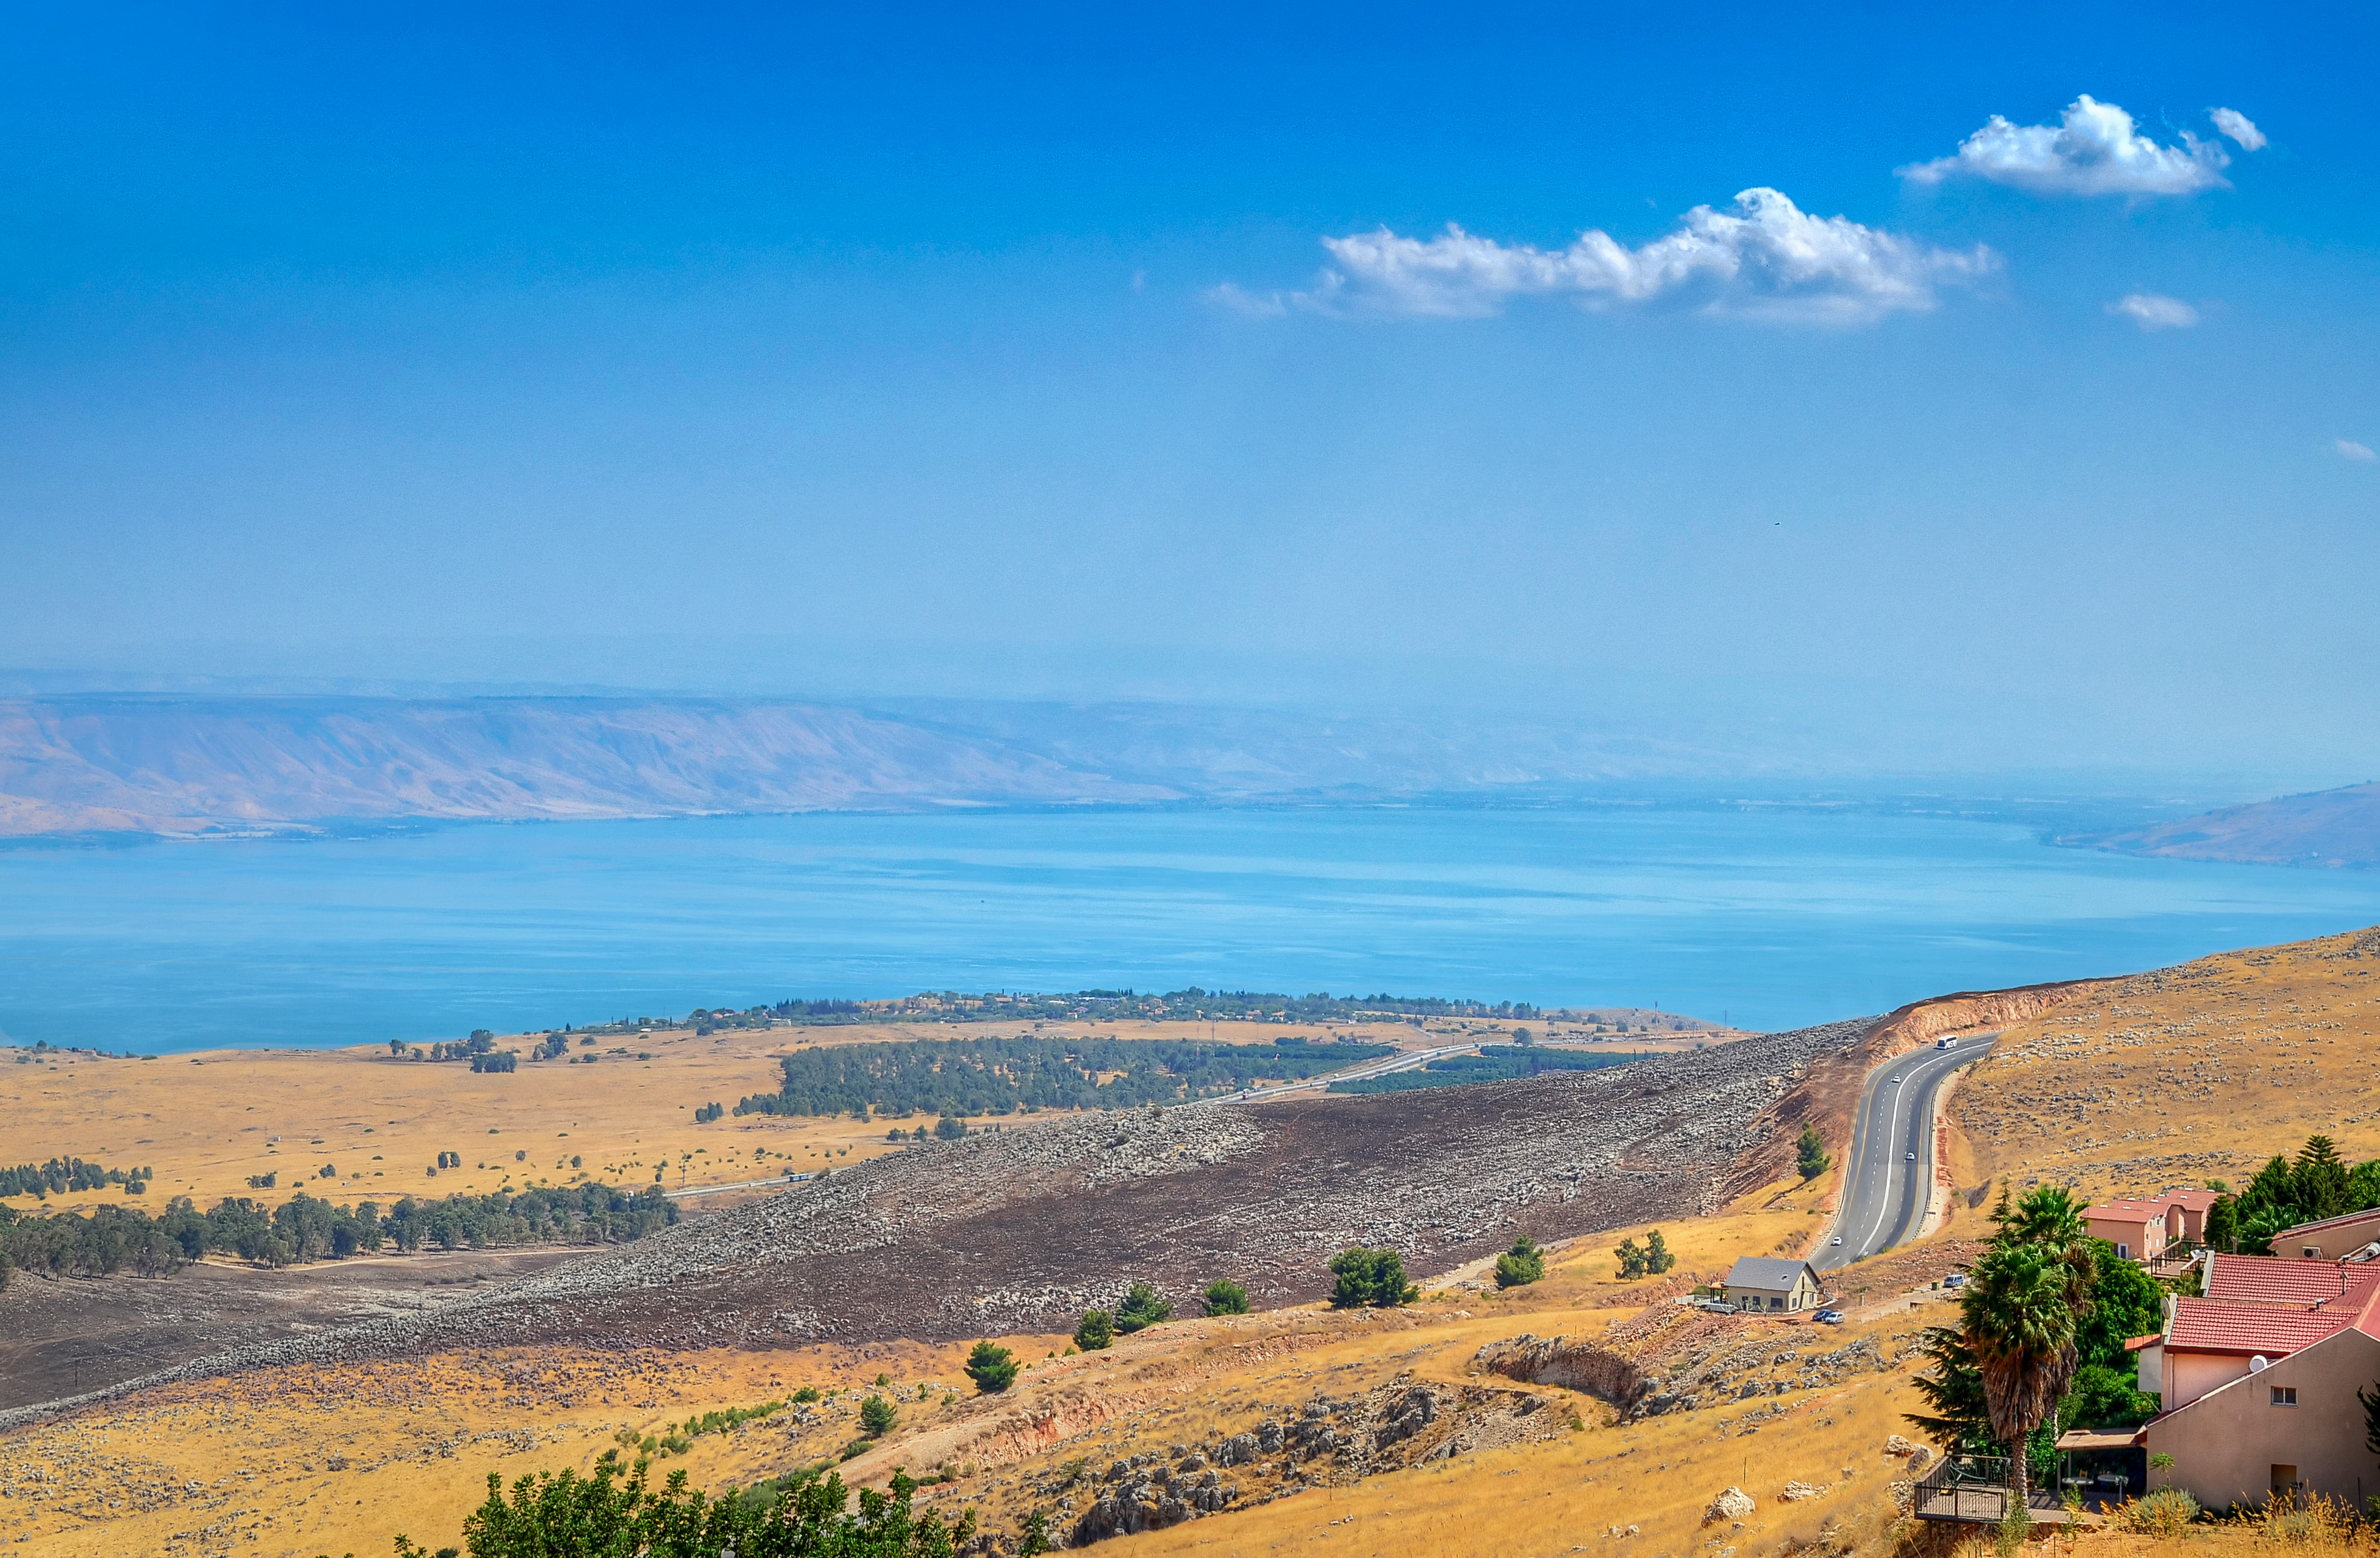
landscape, sea, coast, horizon, mountain, cloud, sky, prairie, morning, hill, panorama, summer, dusk, nikon, terrain, plain, grassland, plateau, prime, tamron, d5100, ecosystem, israel, 1750mm, detailsenhancer, steppe, rural area, landform, kineret, seaofgalilee, natural environment, geographical feature